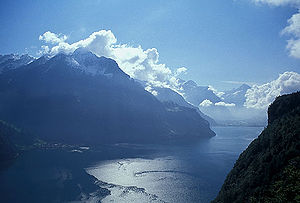
Vierwaldstättersøen
Udsigt fra Seelisberg ved Urnersee, mod Flüelen
Udsigt fra Seelisberg ved Urnersee, mod Flüelen
Vierwaldstättersøen er en sø omgivet af bjerge i Centralschweiz. Navnet kommer af de fire omkransende Waldstätten: Uri, Unterwalden, Schwyz og Luzern. Søen blev blev dannet af Reuss-gletsjeren ved slutningen af sidste istid for 12.000 år siden.